Gravity Games Bike: Street Vert Dirt

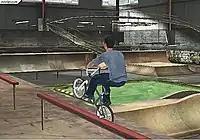
The player grinds on a rail

"Gravity Games Bike" is a BMX video game and features gameplay similar to that of the "Dave Mirra Freestyle BMX" games. It features 21 characters and 10 levels. The player controls a BMX biker and is required to complete various goals within levels to unlock later courses. As the player performs tricks, they gain more points and fulfill requirements in the game. The control scheme is similar to that of the "Dave Mirra" games in that one button on the controller is used to perform tricks and another is used to modify the trick once it is performed. Unlike other similar games, "Gravity Games Bike" rewards the same number of points for performing the same trick repeatedly. The game has several different multiplayer modes.